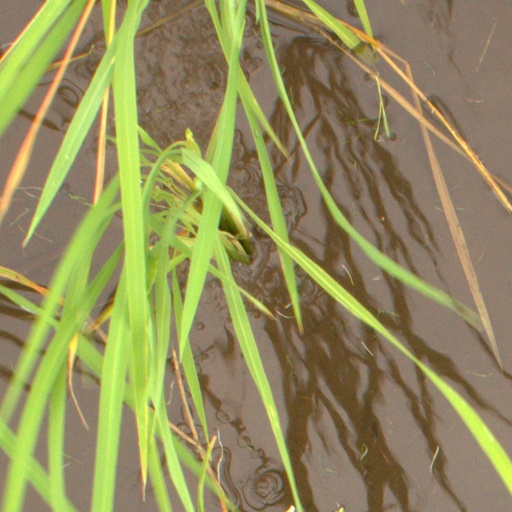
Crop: rice